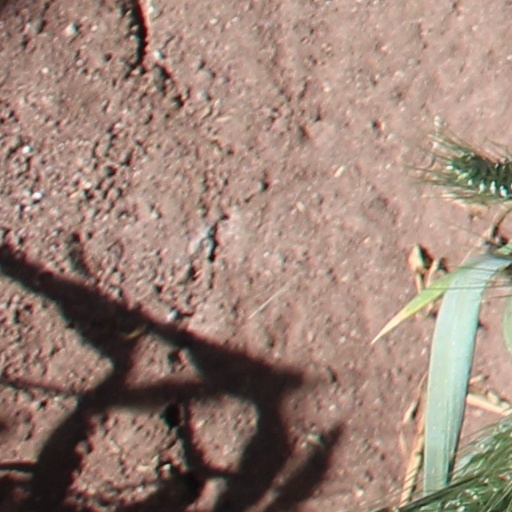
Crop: wheat